Ralf Seuntjens

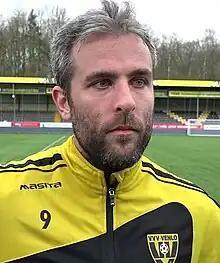
Seuntjens in 2019

Ralf Seuntjens (born 17 April 1989) is a Dutch professional footballer who plays as a striker.